Bharanikkavu

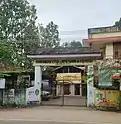
Bharanikavu Grama Panchayath

The 2001 Census of India found that Bharanikkavu had a population of 15715, with 7374 males and 8341 females.